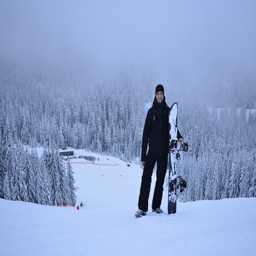
Man in black snowsuit holding snowboard in front of snowy trees
a man standing in the snow near a bunch of trees holding his snowboard
A person in black jacket holding a snowboard above snowy trees.
A person standing in the snow with a snowboard.
A person standing in the snow holding a snowboard.